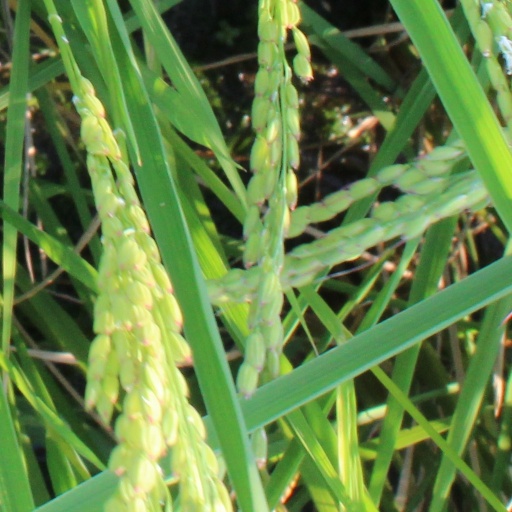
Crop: rice